Surfcomber Hotel

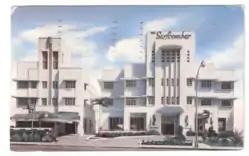
The Surfcomber Hotel, c. 1950

The Surfcomber Hotel is a boutique hotel on Collins Avenue in the historic Art Deco district of South Beach in Miami Beach, Florida. The hotel was built in 1948 and was acquired by the Kimpton hotel chain in April 2011. The Surfcomber is known for pool parties, and it served as the headquarters for MTV during the 2005 MTV Video Music Awards and for Bud Light during Super Bowl XLIV in 2010. The hotel is located at 1717 Collins Avenue on the shore of Miami's South Beach.